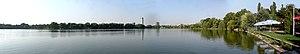
Le Lacul Floreasca est un lac artificiel de Bucarest, d'une surface de 70 ha, une longueur de 3 km, une largeur entre 100 et 800 mètres et une profondeur de 1 à 5 m pour une volume de 1.600,000 m³ et un débit de 2,5 m/s.